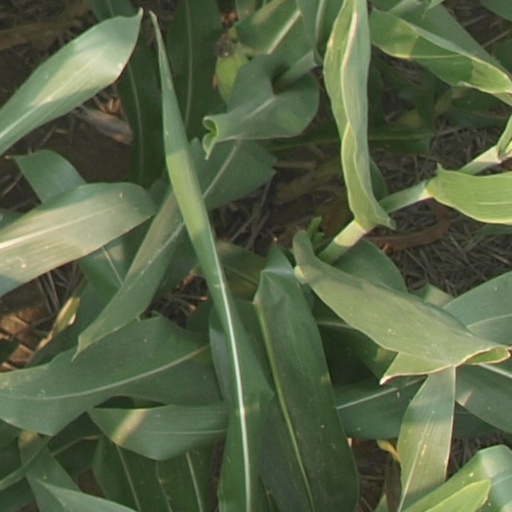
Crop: maize; corn